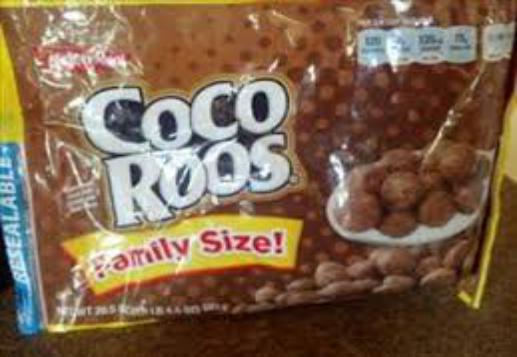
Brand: Coco Roos
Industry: Food